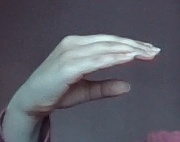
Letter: jeem